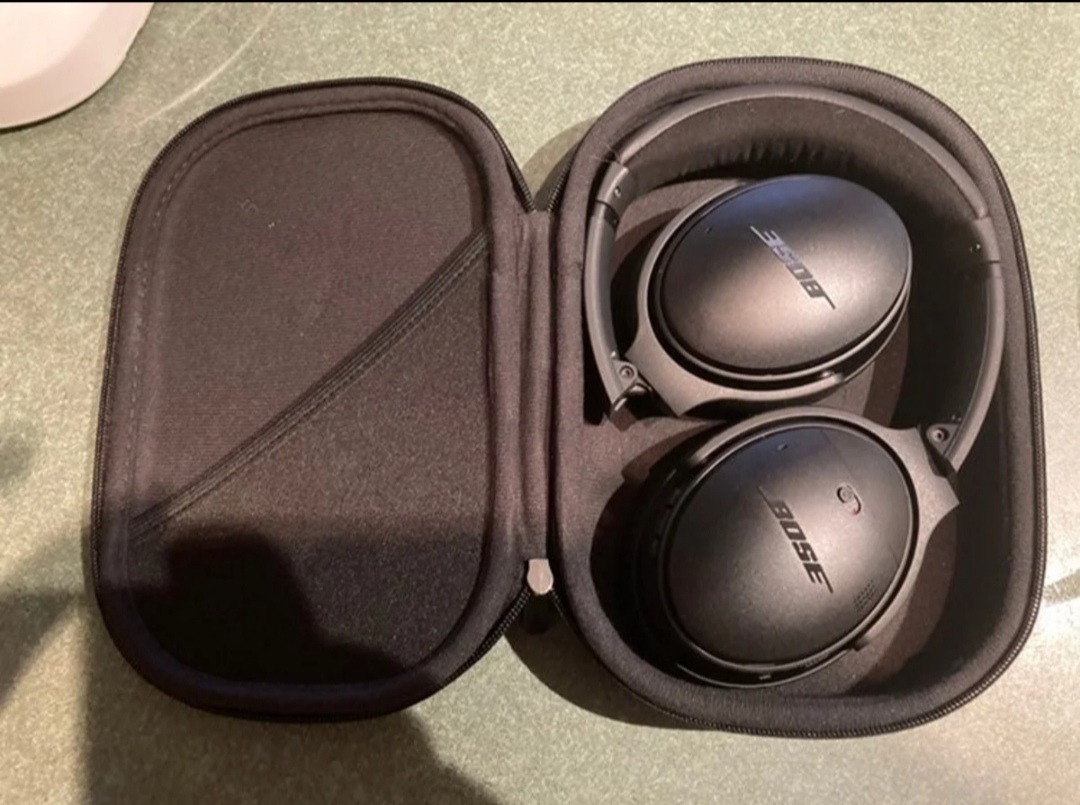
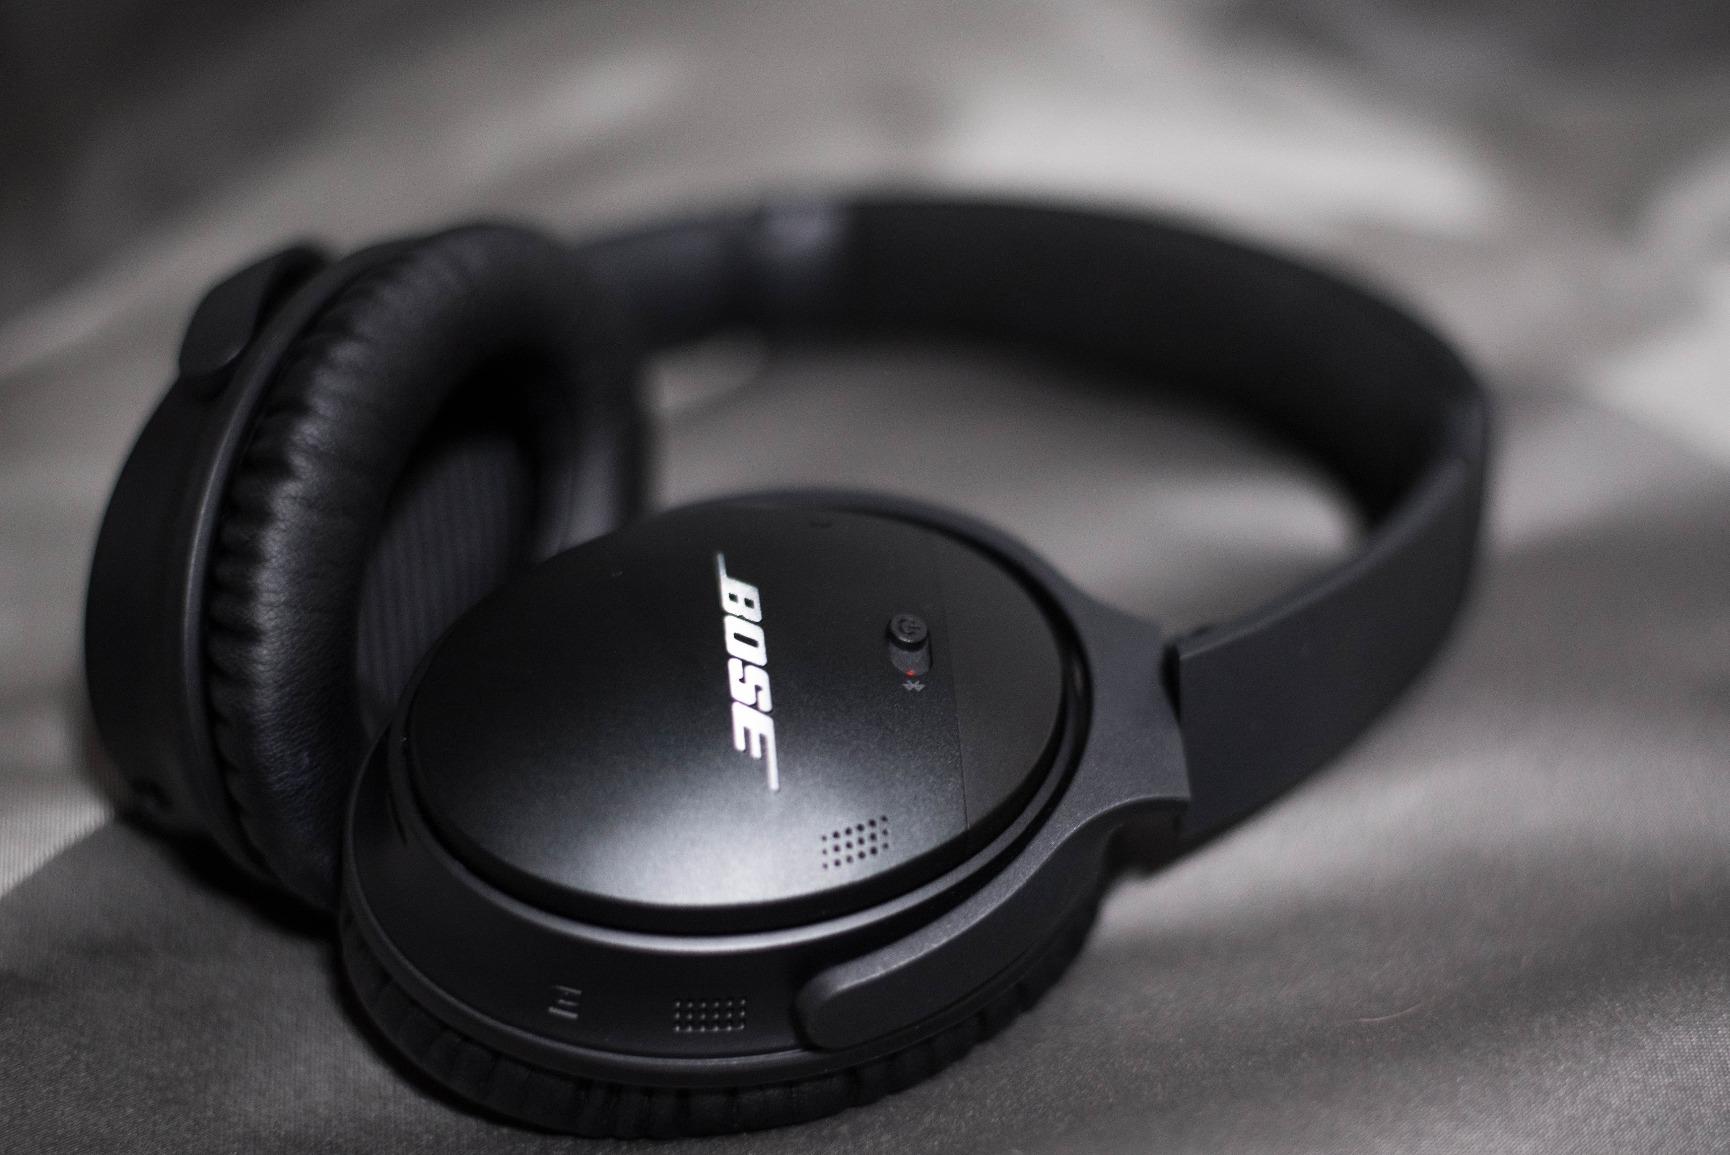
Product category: headphones
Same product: yes